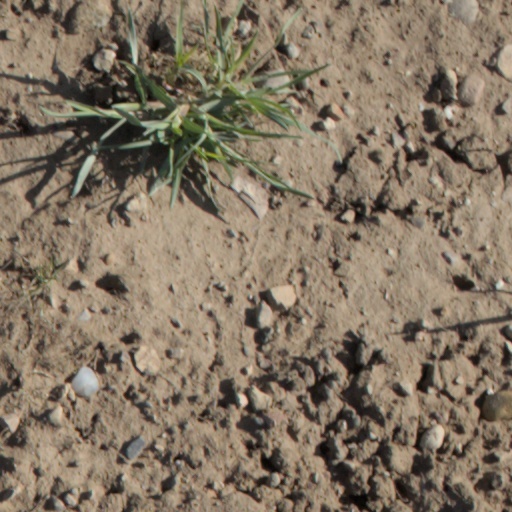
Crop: wheat